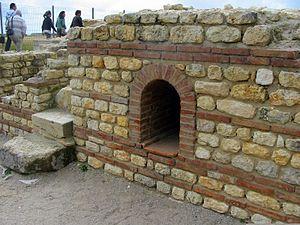
Ruines de Novioregum(?) au moulin du Fâ à Barzan (17), France. Four pour la salle tiède.
Novioregum était une ville gallo-romaine appartenant à la Civitas Santonum, la cité des Santons. Elle atteignit son apogée au IIᵉ siècle ap. J.-C., mais dès le IVᵉ siècle ou Vᵉ siècle, la ville fut désertée et l'on perdit durablement sa trace.
La commune de Barzan, en Charente-Maritime, abrite un site archéologique gallo-romain majeur, faisant l'objet de fouilles programmées depuis 1994. Les photographies aériennes et les fouilles archéologiques ont révélé la présence d'une ville portuaire gallo-romaine de grande importance située entre les communes de Barzan, Talmont-sur-Gironde et Arces-sur-Gironde dans le département de Charente-Maritime.